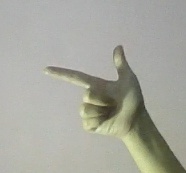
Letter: yaa